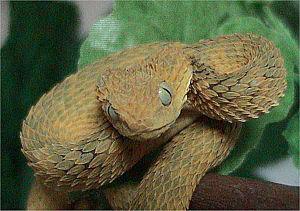
Atheris est un genre de serpents de la famille des Viperidae.
Atheris squamigera est une espèce de serpents de la famille des Viperidae.
Les Viperidae, ou vipéridés, sont une famille de serpents. Elle a été créée par Nicolaus Michael Oppel en 1811. Elle comprend entre autres les vipères et les crotales.